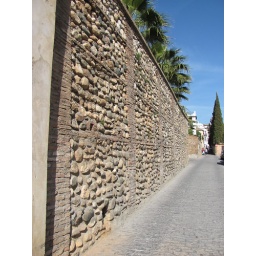
Granada was a treasure trove of textures created in stone, like this gingham wall made of bricks and river rocks.